Marco Asensio

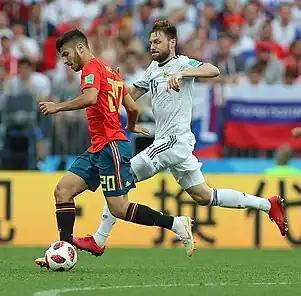
Asensio playing for Spain in 2018 FIFA World Cup against Russia

Being of both Dutch and Spanish descent, he chose to represent Spain although he received an invitation from the Royal Dutch Football Association. After being a regular for Spain at youth level, Asensio made his debut for the under-21 team on 26 March 2015, coming on as a late substitute for goalscorer Gerard Deulofeu in a 2–0 friendly win over Norway in Cartagena. In July, he was part of the victorious under-19 side at the UEFA European Championship in Greece, where he scored both goals in a semi-final victory over France in Katerini, in the 88th minute and in added time.